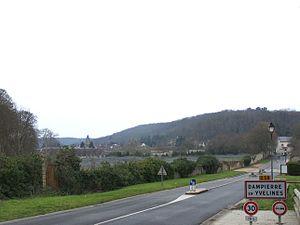
La route départementale 58 ou D58, est un axe nord-sud de moyenne importance dans le département des Yvelines.